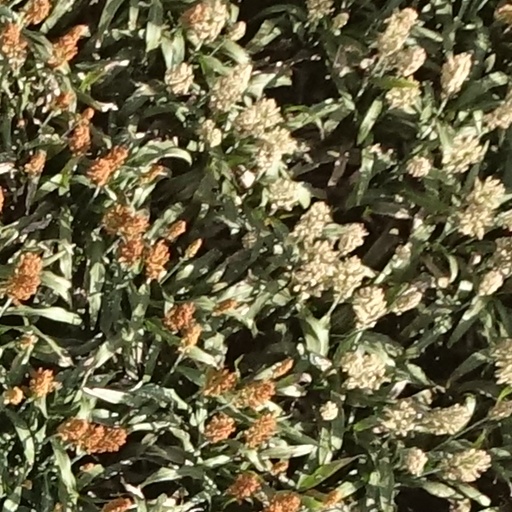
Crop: sorghum